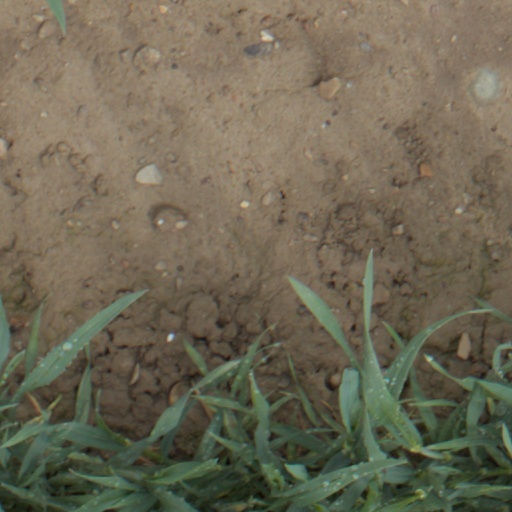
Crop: wheat